Answer in natural language. How many DiningTables are visible in the scene? Choose between the following options: 0, 3, 4, 2 or 1
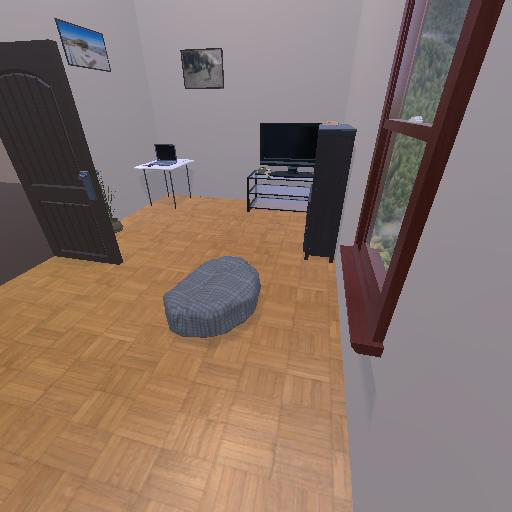
<answer>1</answer>